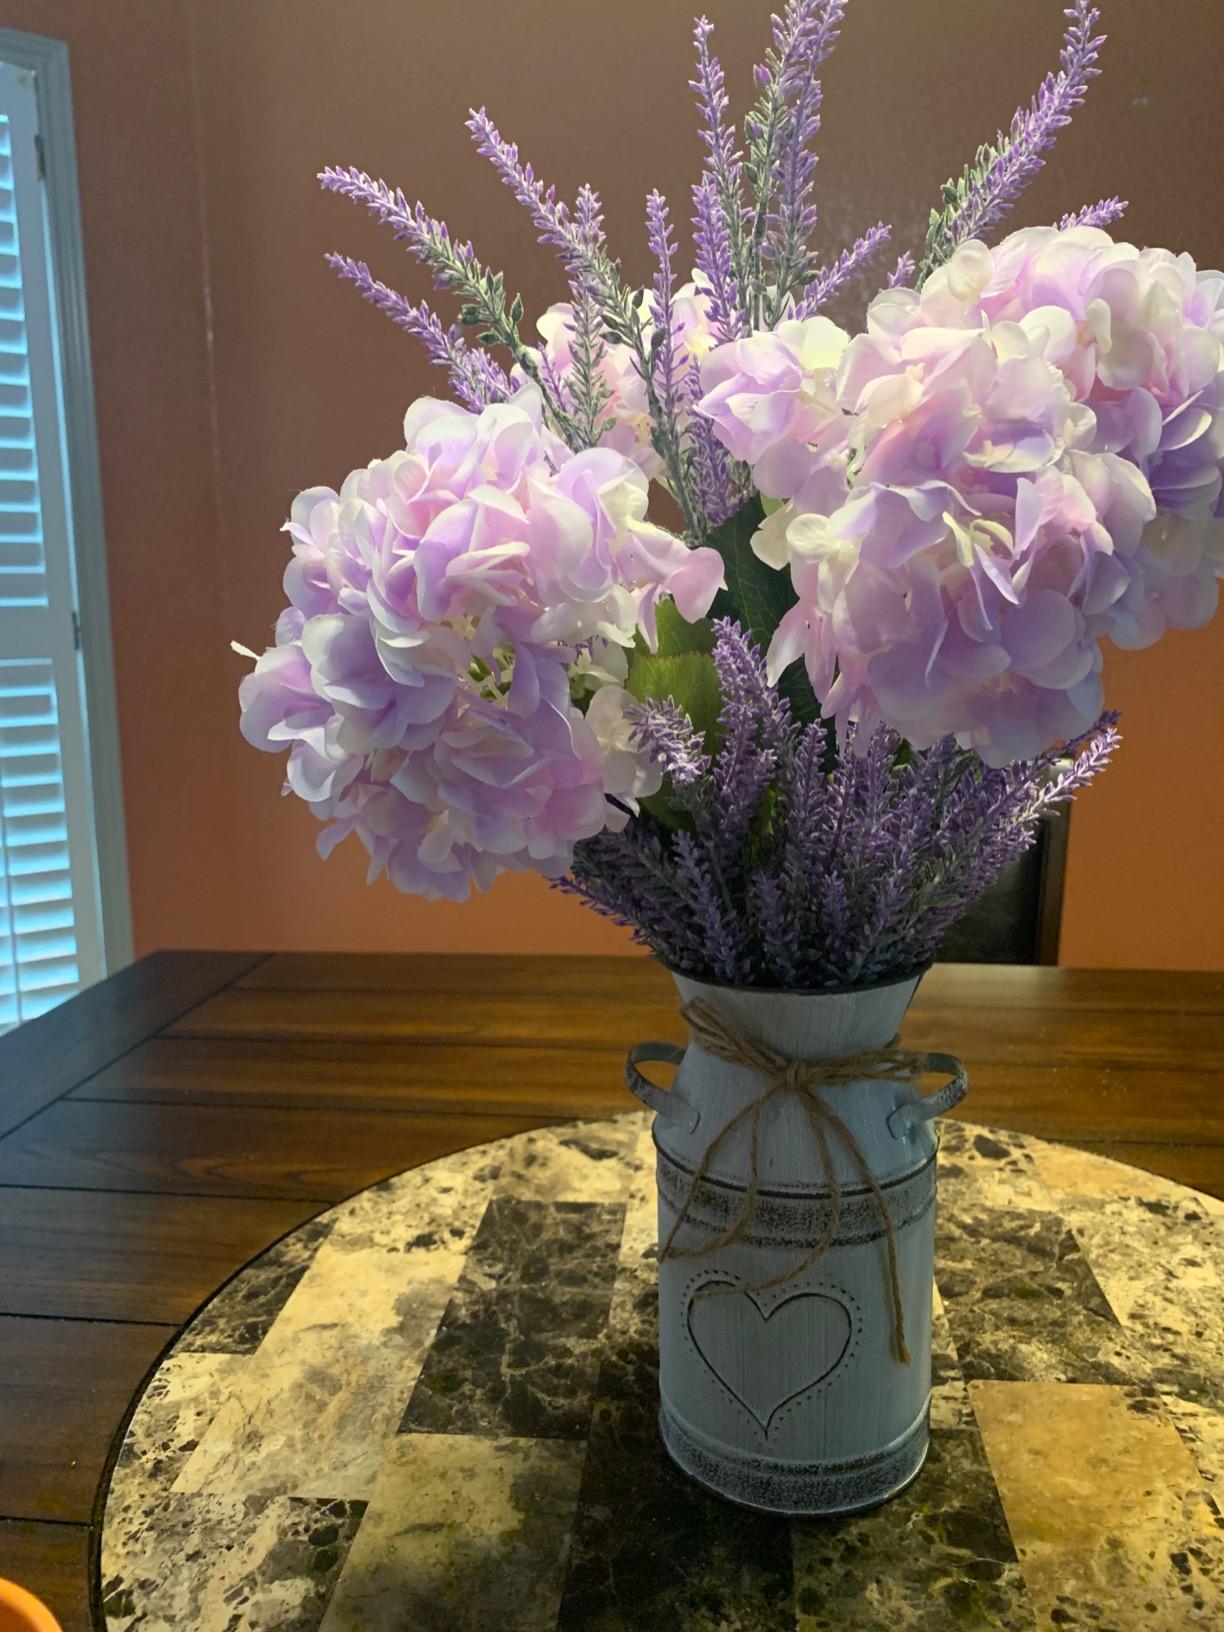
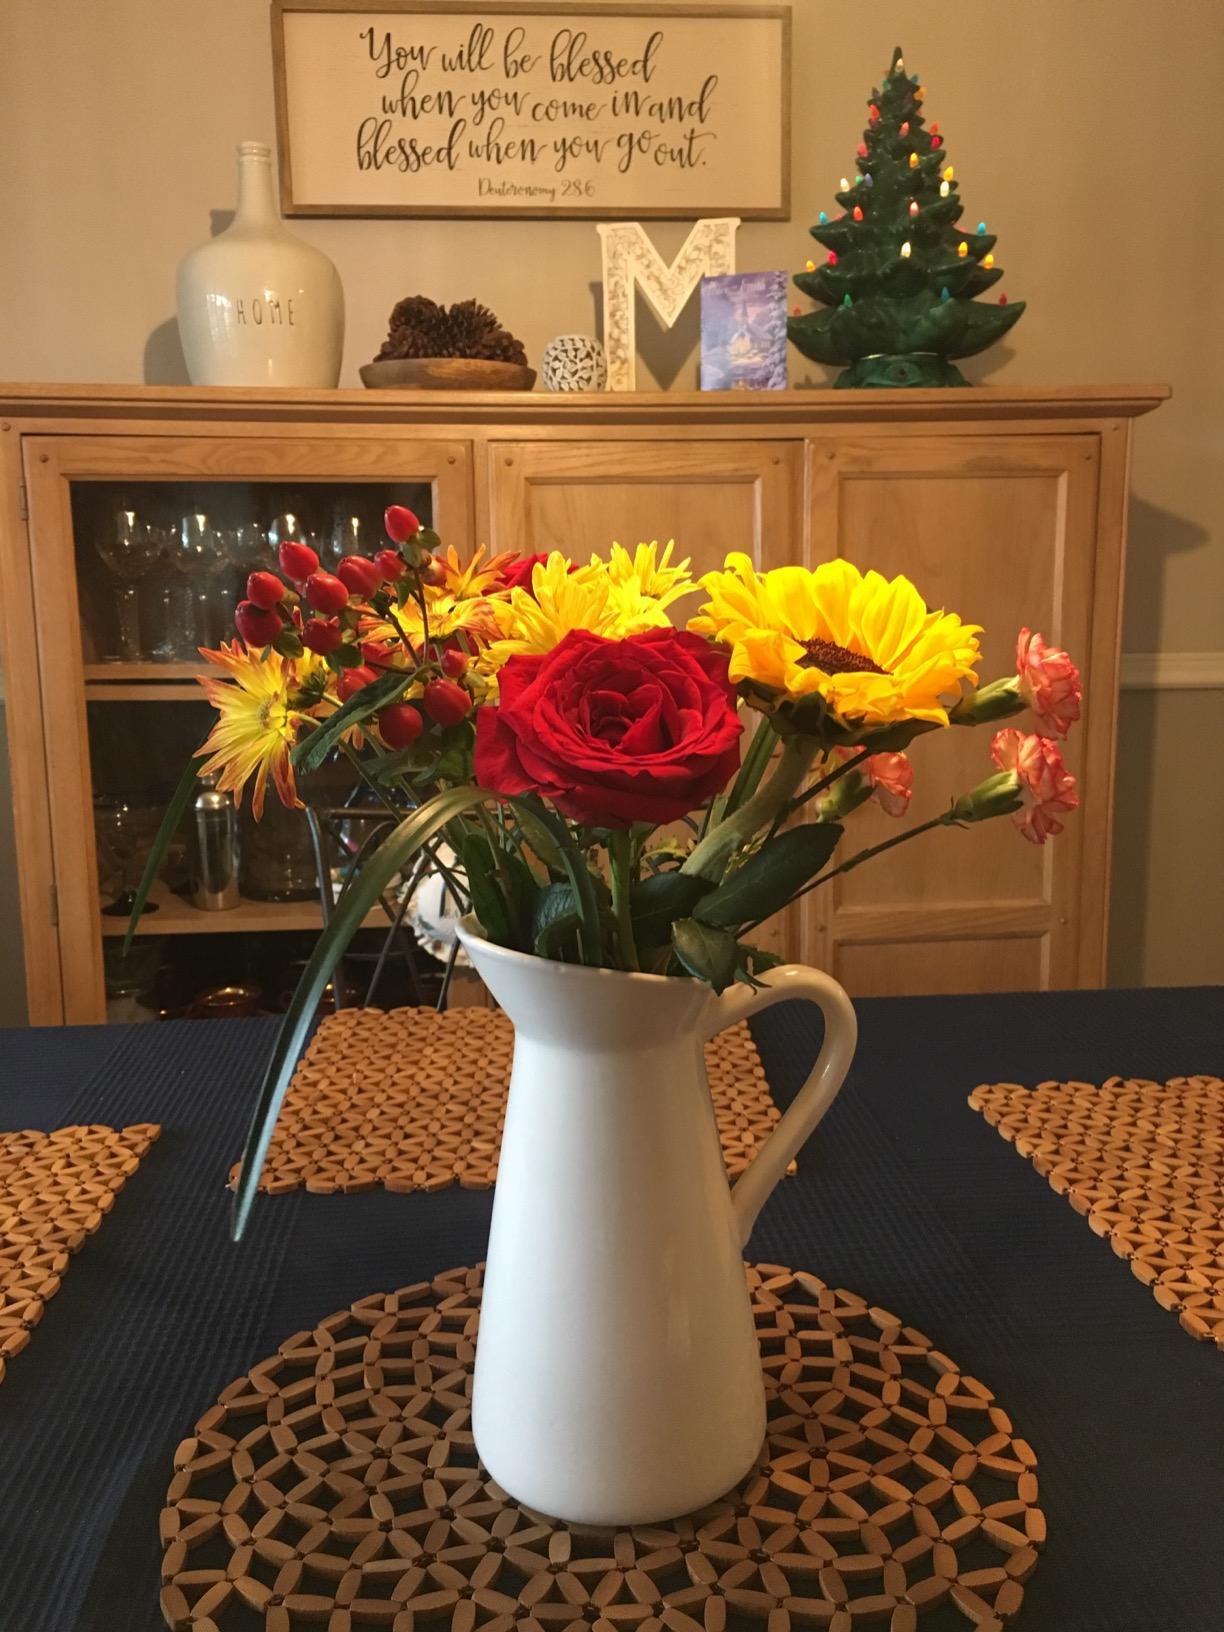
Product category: vase
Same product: no